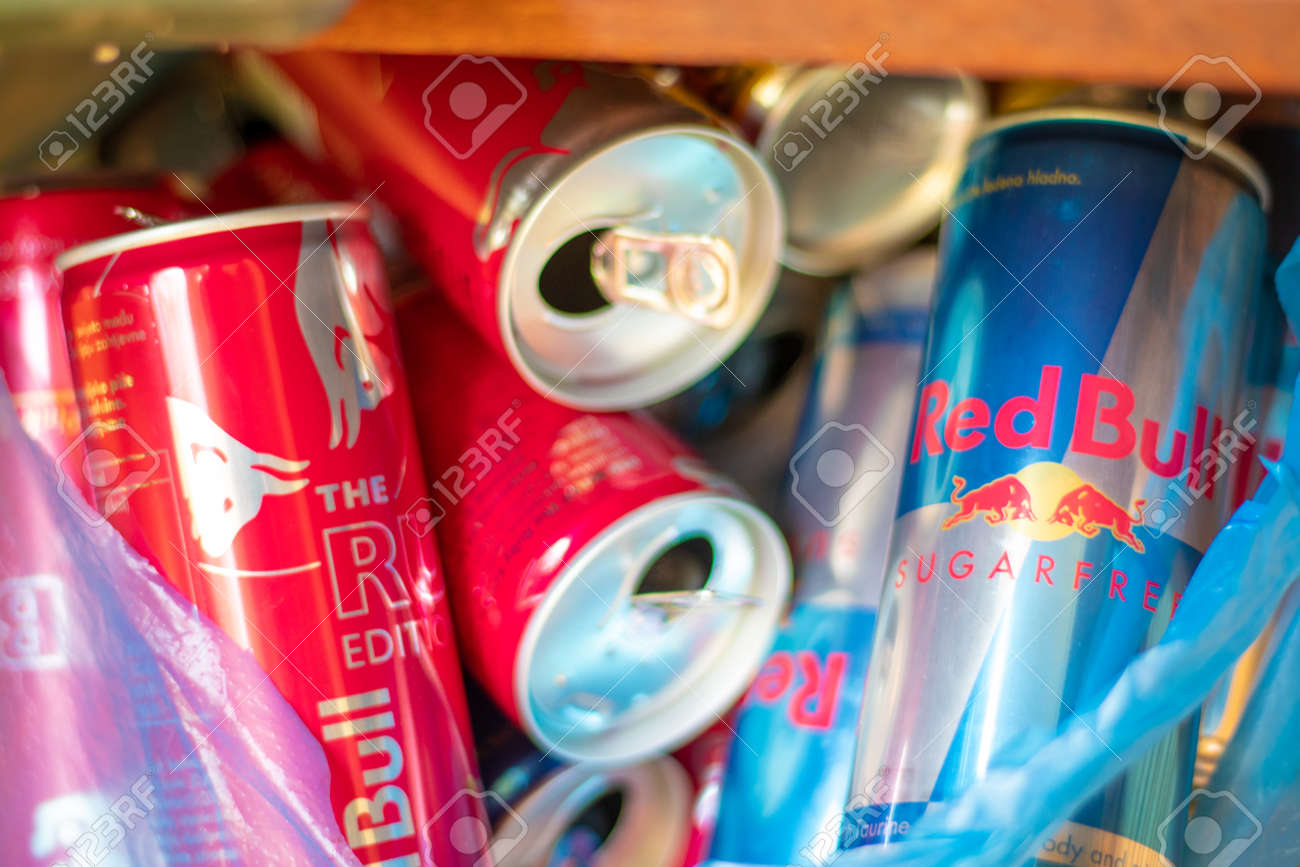
Label: metal